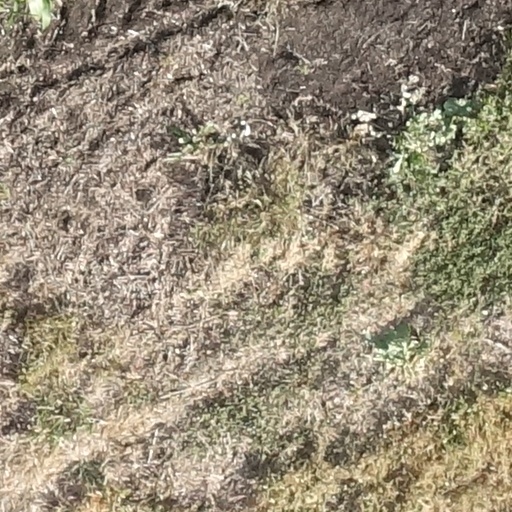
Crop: sorghum